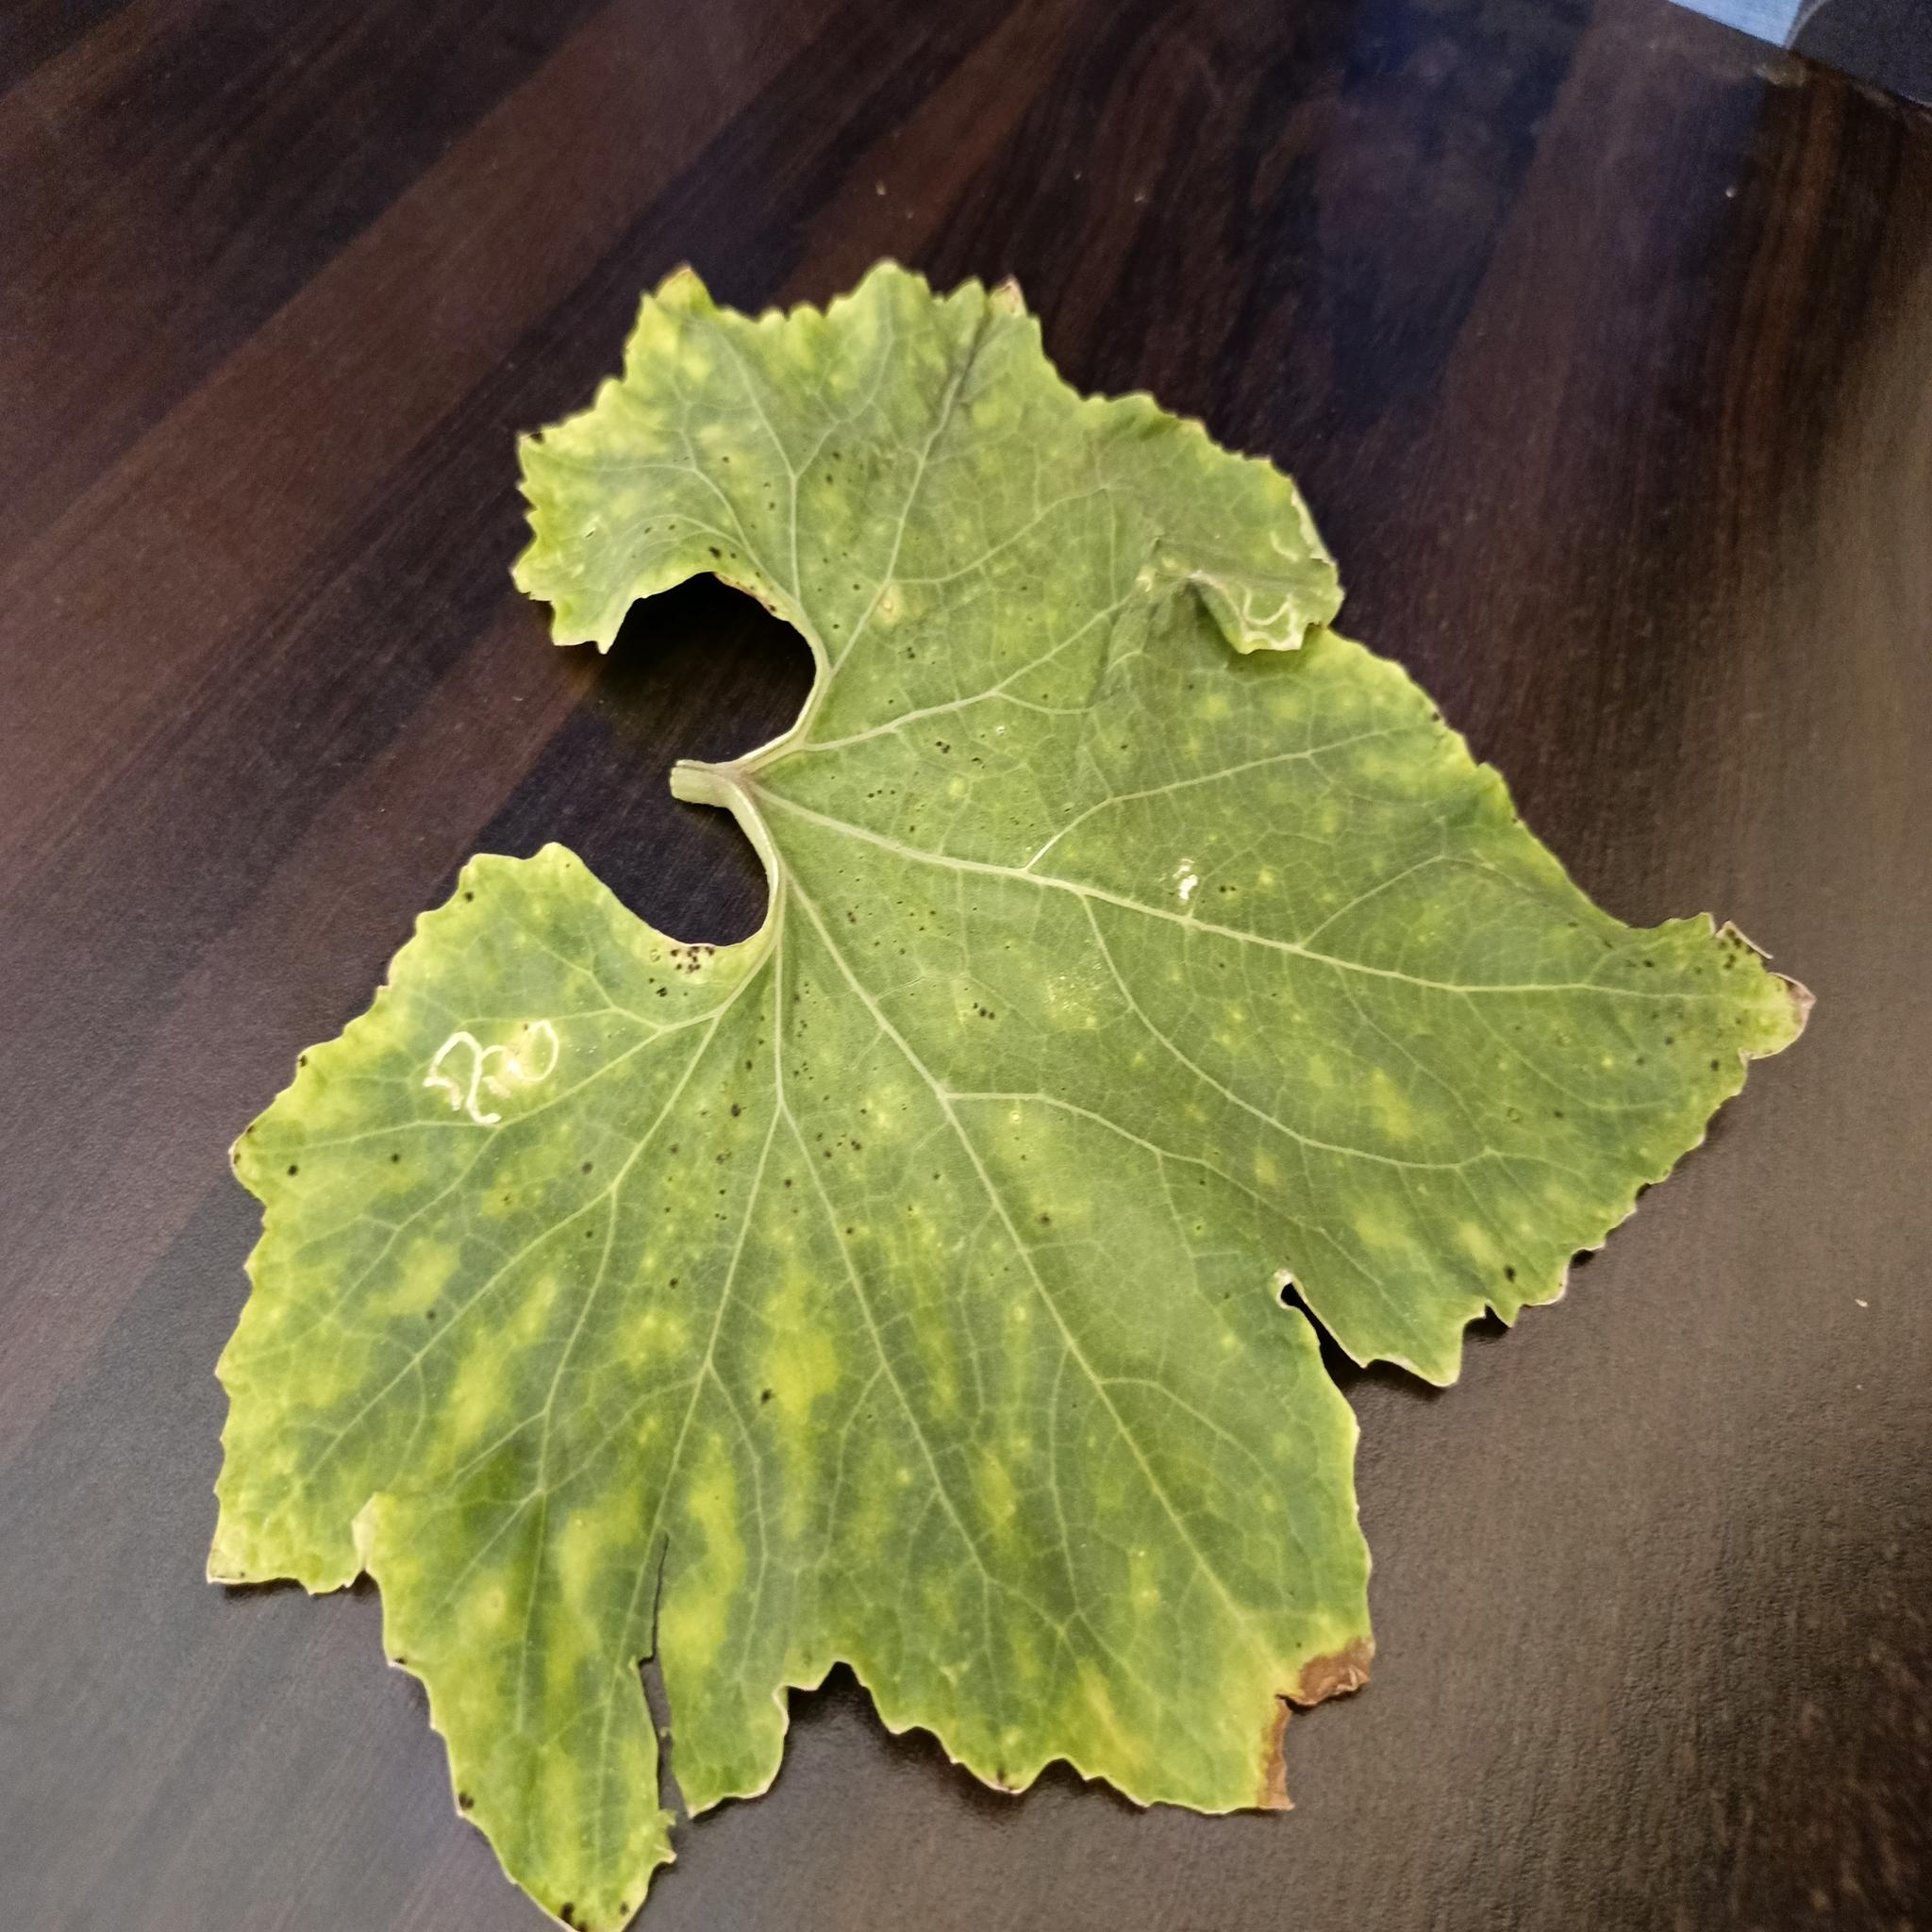
Label: Leaf miner